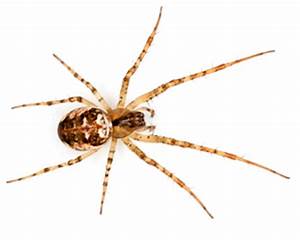
Label: ragno